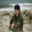
Label: man